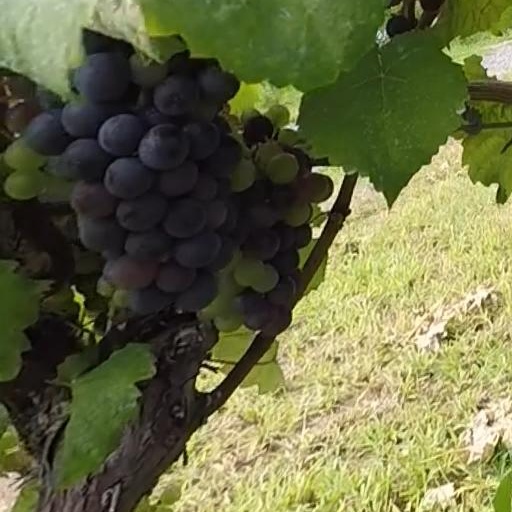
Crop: grape